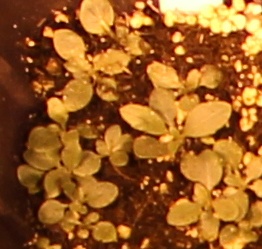
Label: Horseweed